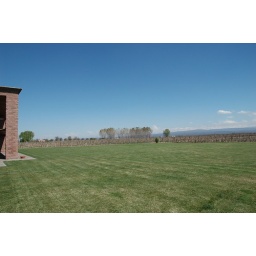
hardly a cloud in the sky